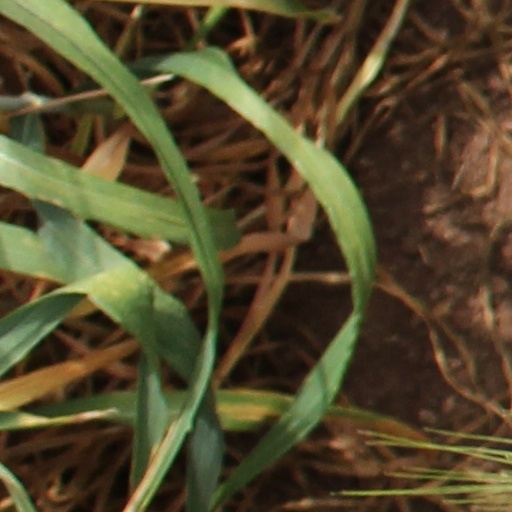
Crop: wheat